Co Adriaanse

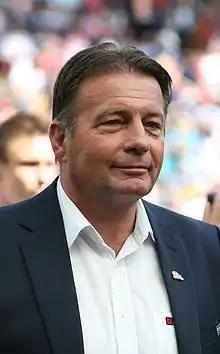
Adriaanse in 2009

Jacobus "Co" Adriaanse (born 21 July 1947) is a Dutch football manager and former player who played as a centre-back.